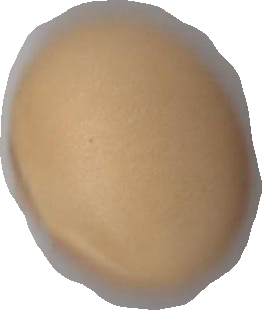
Variety: Dega